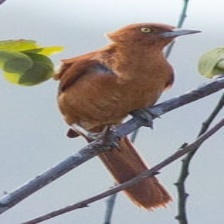
Species: CAATINGA CACHOLOTE
Scientific name: PSEUDOSEISURA CRISTAT